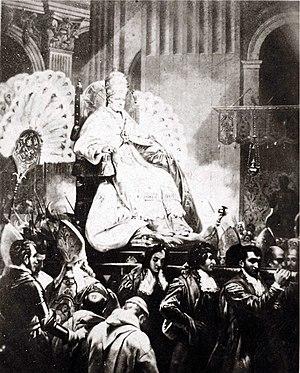
L'Immaculée Conception est la conception de la Vierge Marie « sans tache », c'est-à-dire exempte du péché originel. Il s'agit d'un dogme de l'Église catholique qui a été proclamé, le 8 décembre 1854 par le pape Pie IX par la bulle Ineffabilis Deus, mais cette croyance existait déjà chez les Pères de l'Église au IVᵉ siècle. Elle est souvent confondue par erreur avec la conception virginale de Jésus-Christ, c'est-à-dire le dogme de l'Incarnation, mais elle ne concerne que la conception de Marie elle-même.